Niagara Scenic Parkway

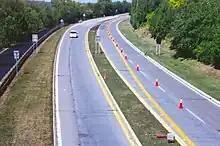
Looking north at the parkway from the pedestrian bridge near the Aquarium of Niagara. This part was undergoing a partial conversion into a recreation trail in 2001

The Niagara Scenic Parkway was to have been part of a vast network of freeways in the Buffalo area. Under the 1971 Regional Highway Plan for the Buffalo–Niagara Falls area, the parkway would have been paralleled by a westward extension of the LaSalle Expressway, which would have extended from the Rainbow Bridge to I-190 along the proposed routing shown on maps 20 years before. Farther north, the northern end of the Niagara Scenic Parkway in Porter would have linked to a western extension of the Lake Ontario State Parkway. Neither proposal ever came to fruition.